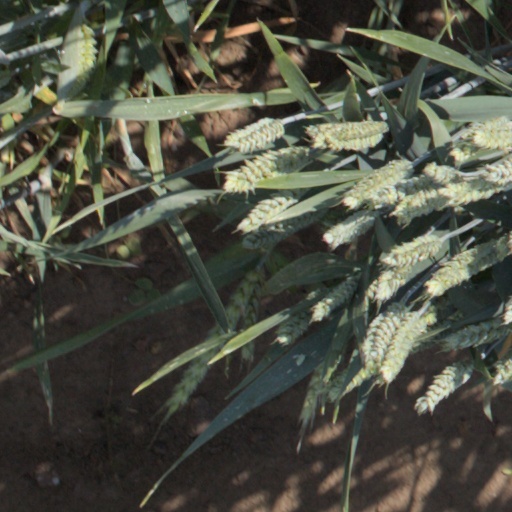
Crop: wheat